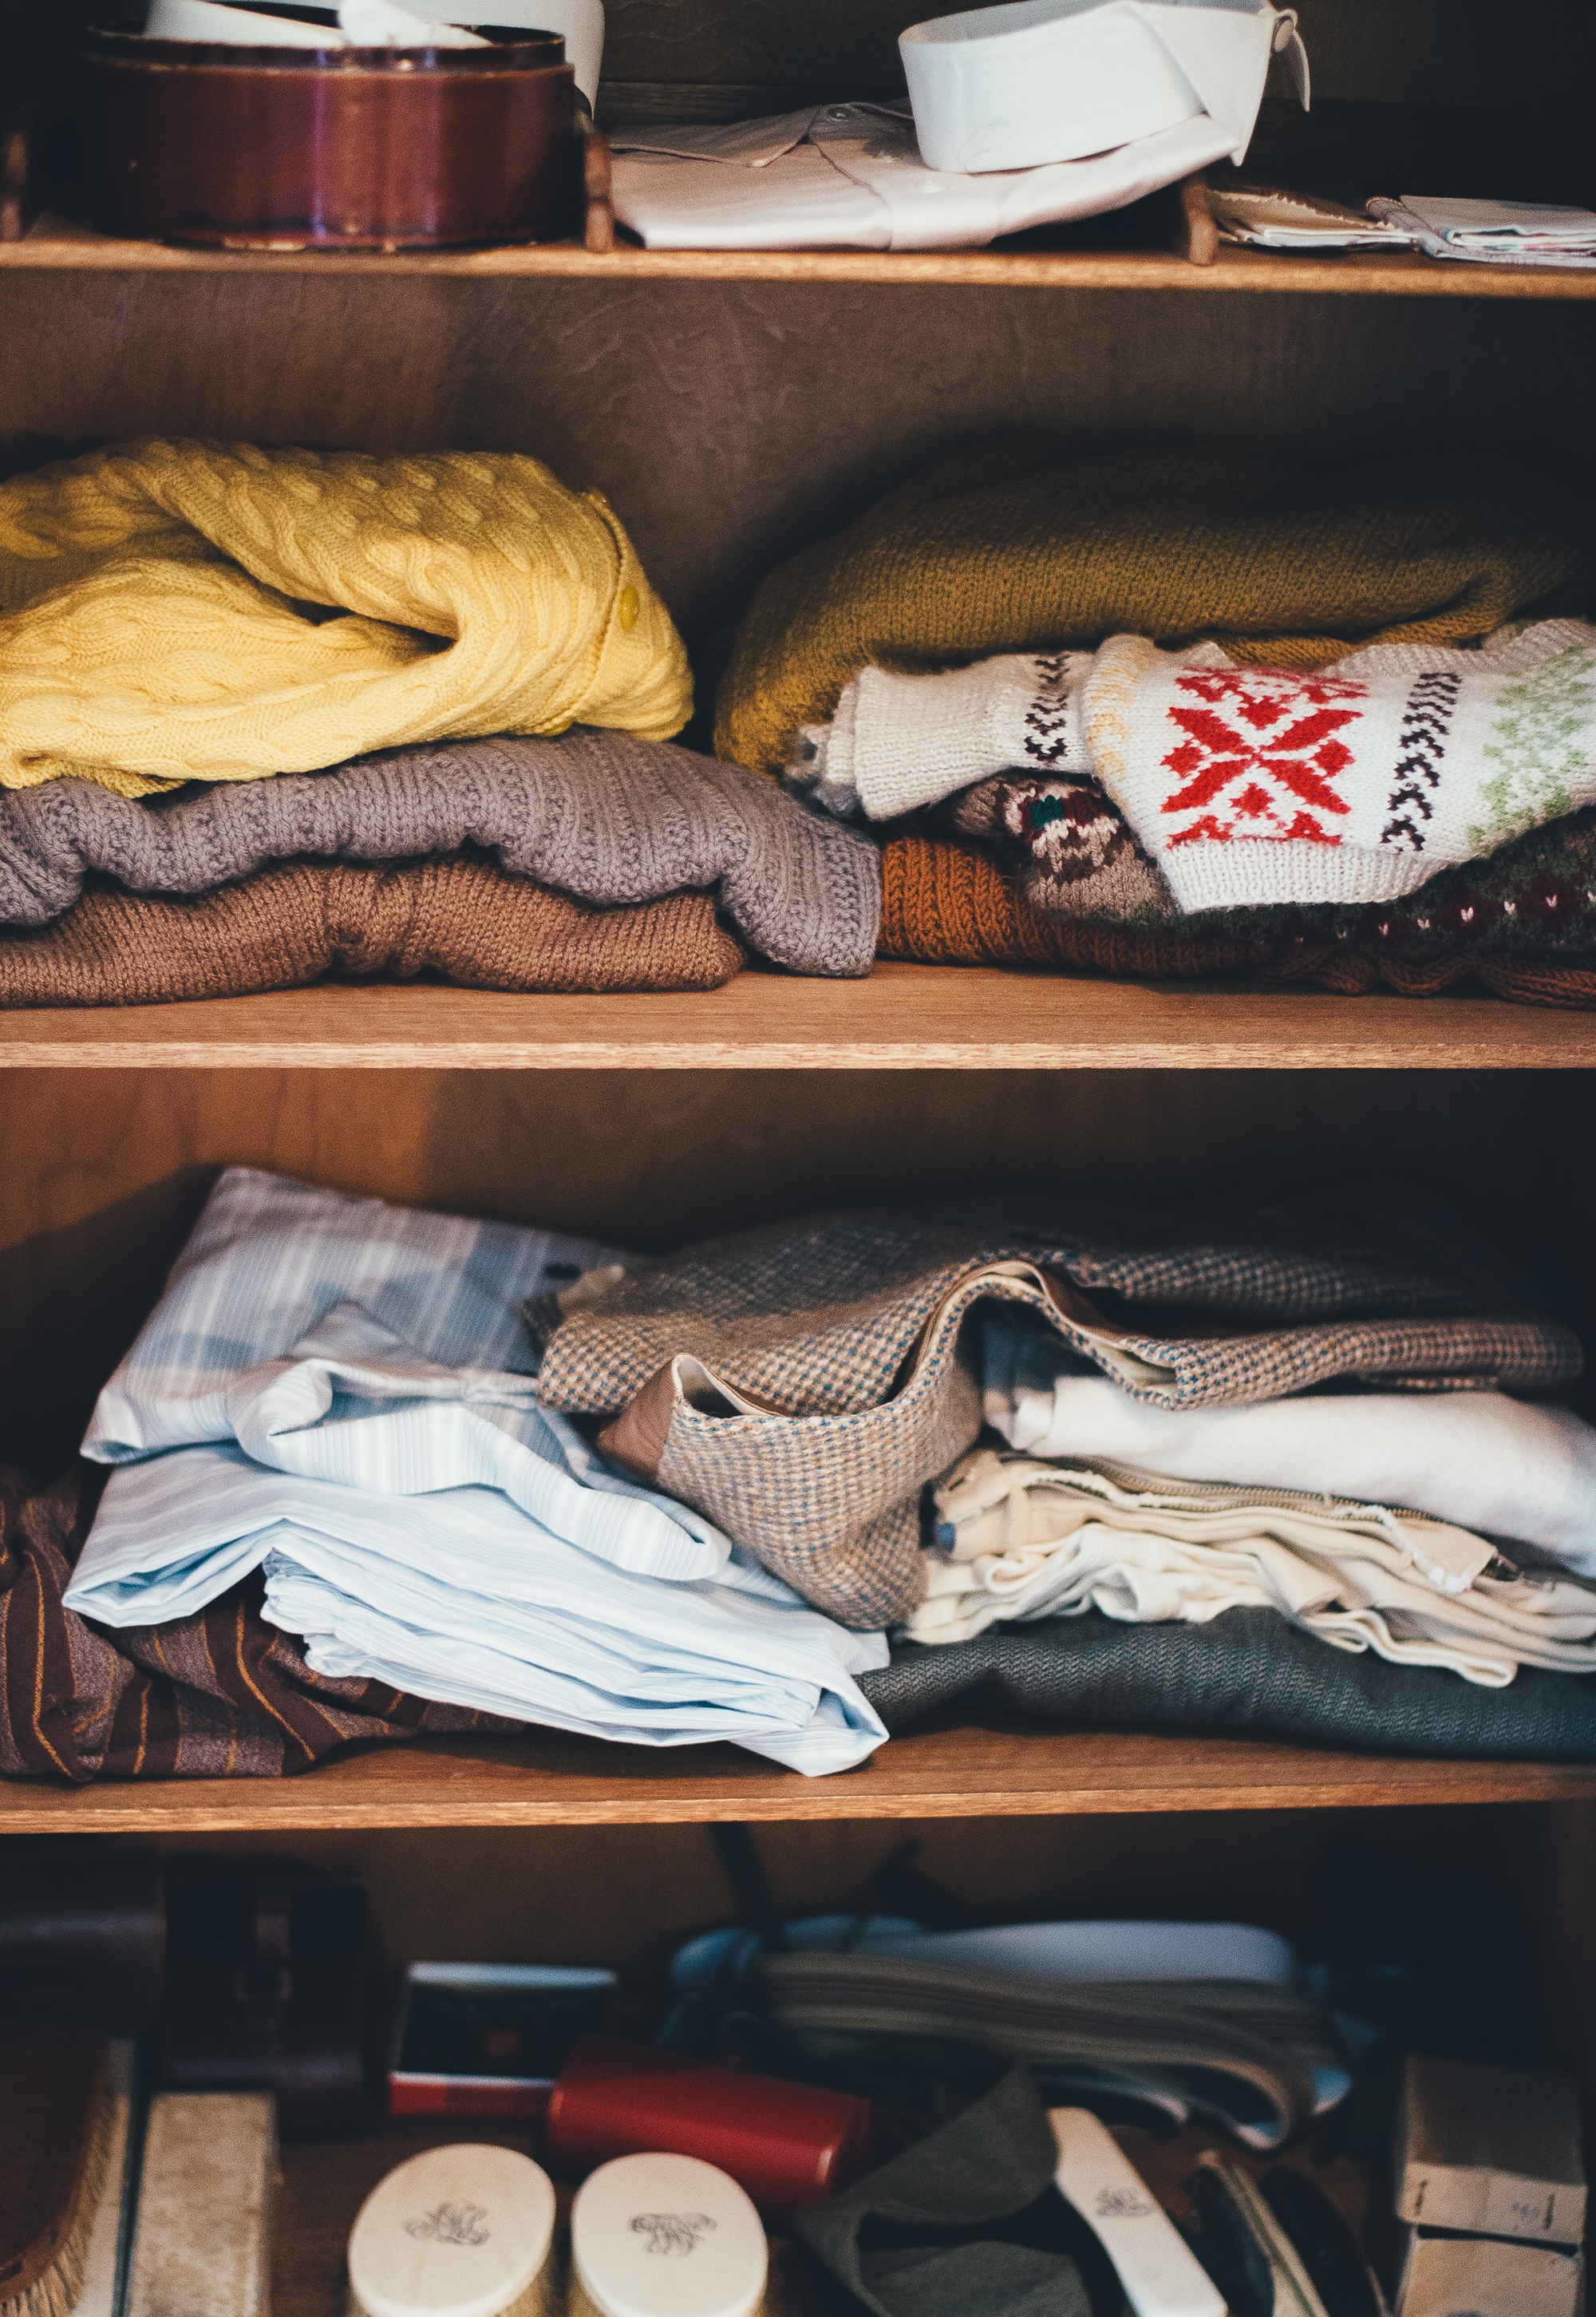
shoe, wood, shelf, room, shirt, sweater, knitwear, closet, art, footwear